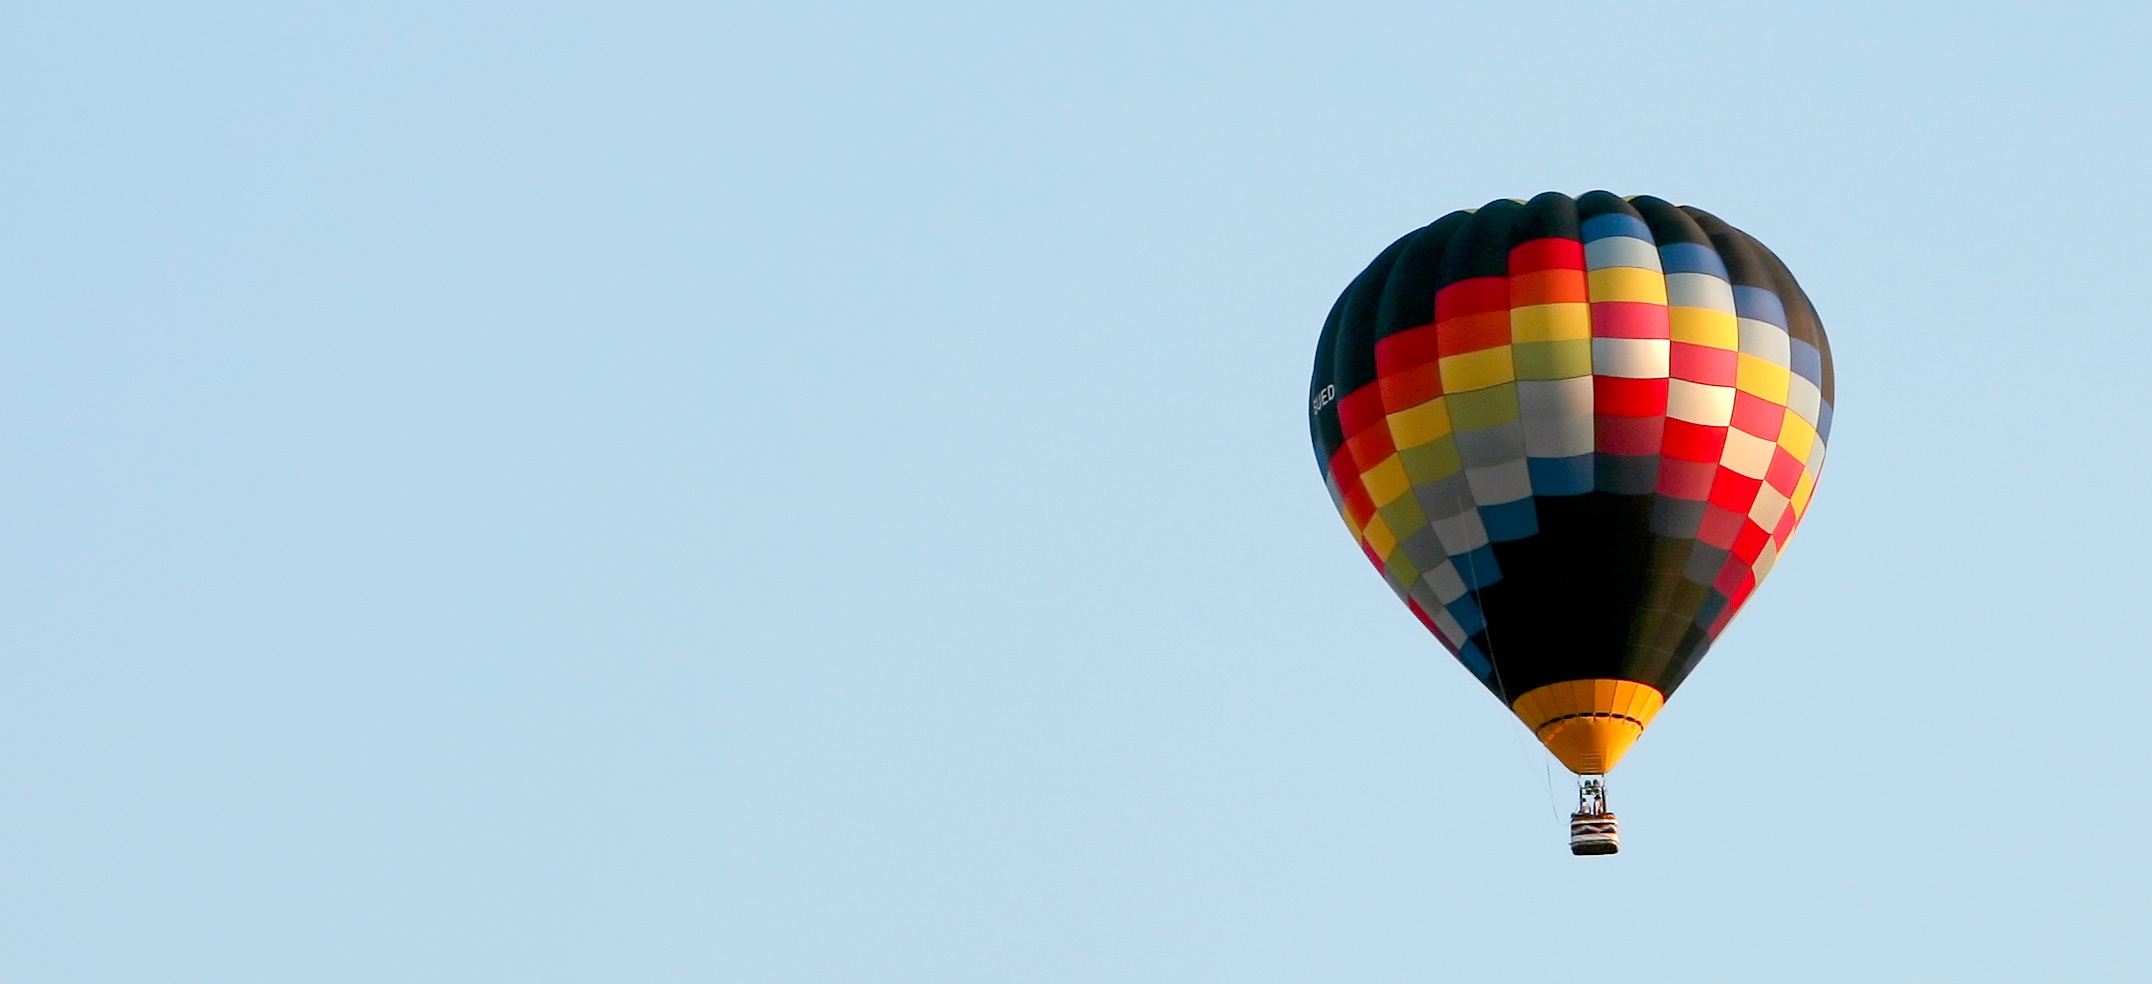
wing, sky, balloon, hot air balloon, isolated, aircraft, vehicle, colorful, toy, ballon, hot air ballooning, atmosphere of earth